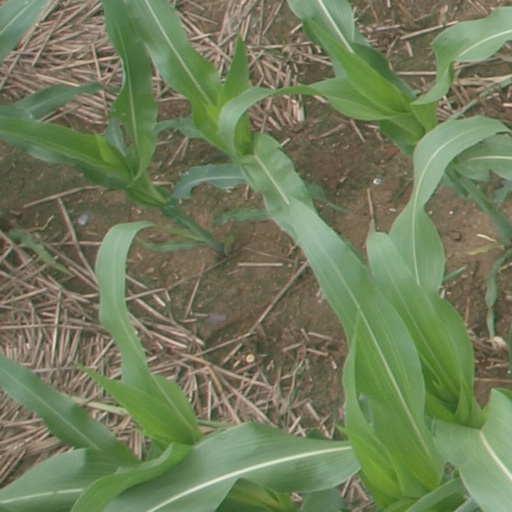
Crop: maize; corn